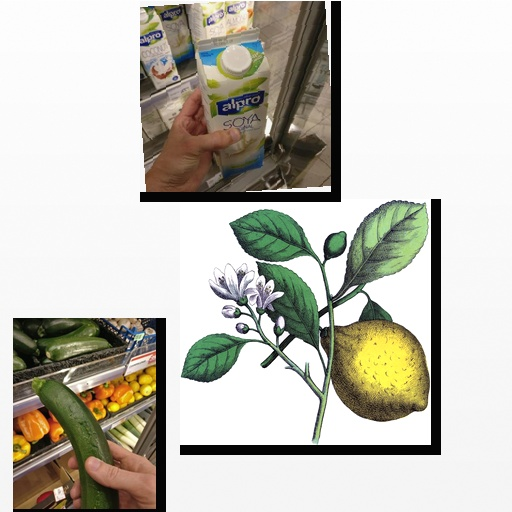
Food items: zucchini, lemon, soy_milk